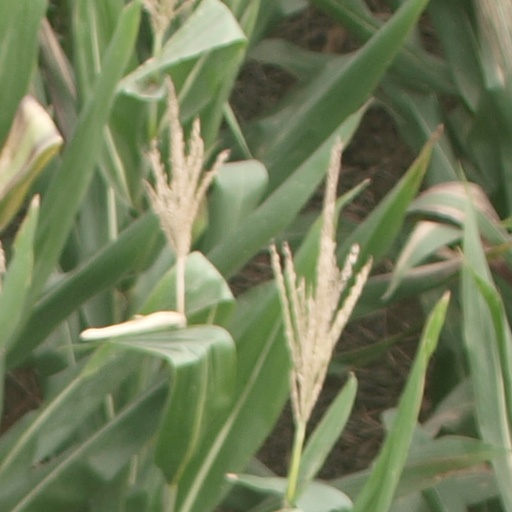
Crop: maize; corn